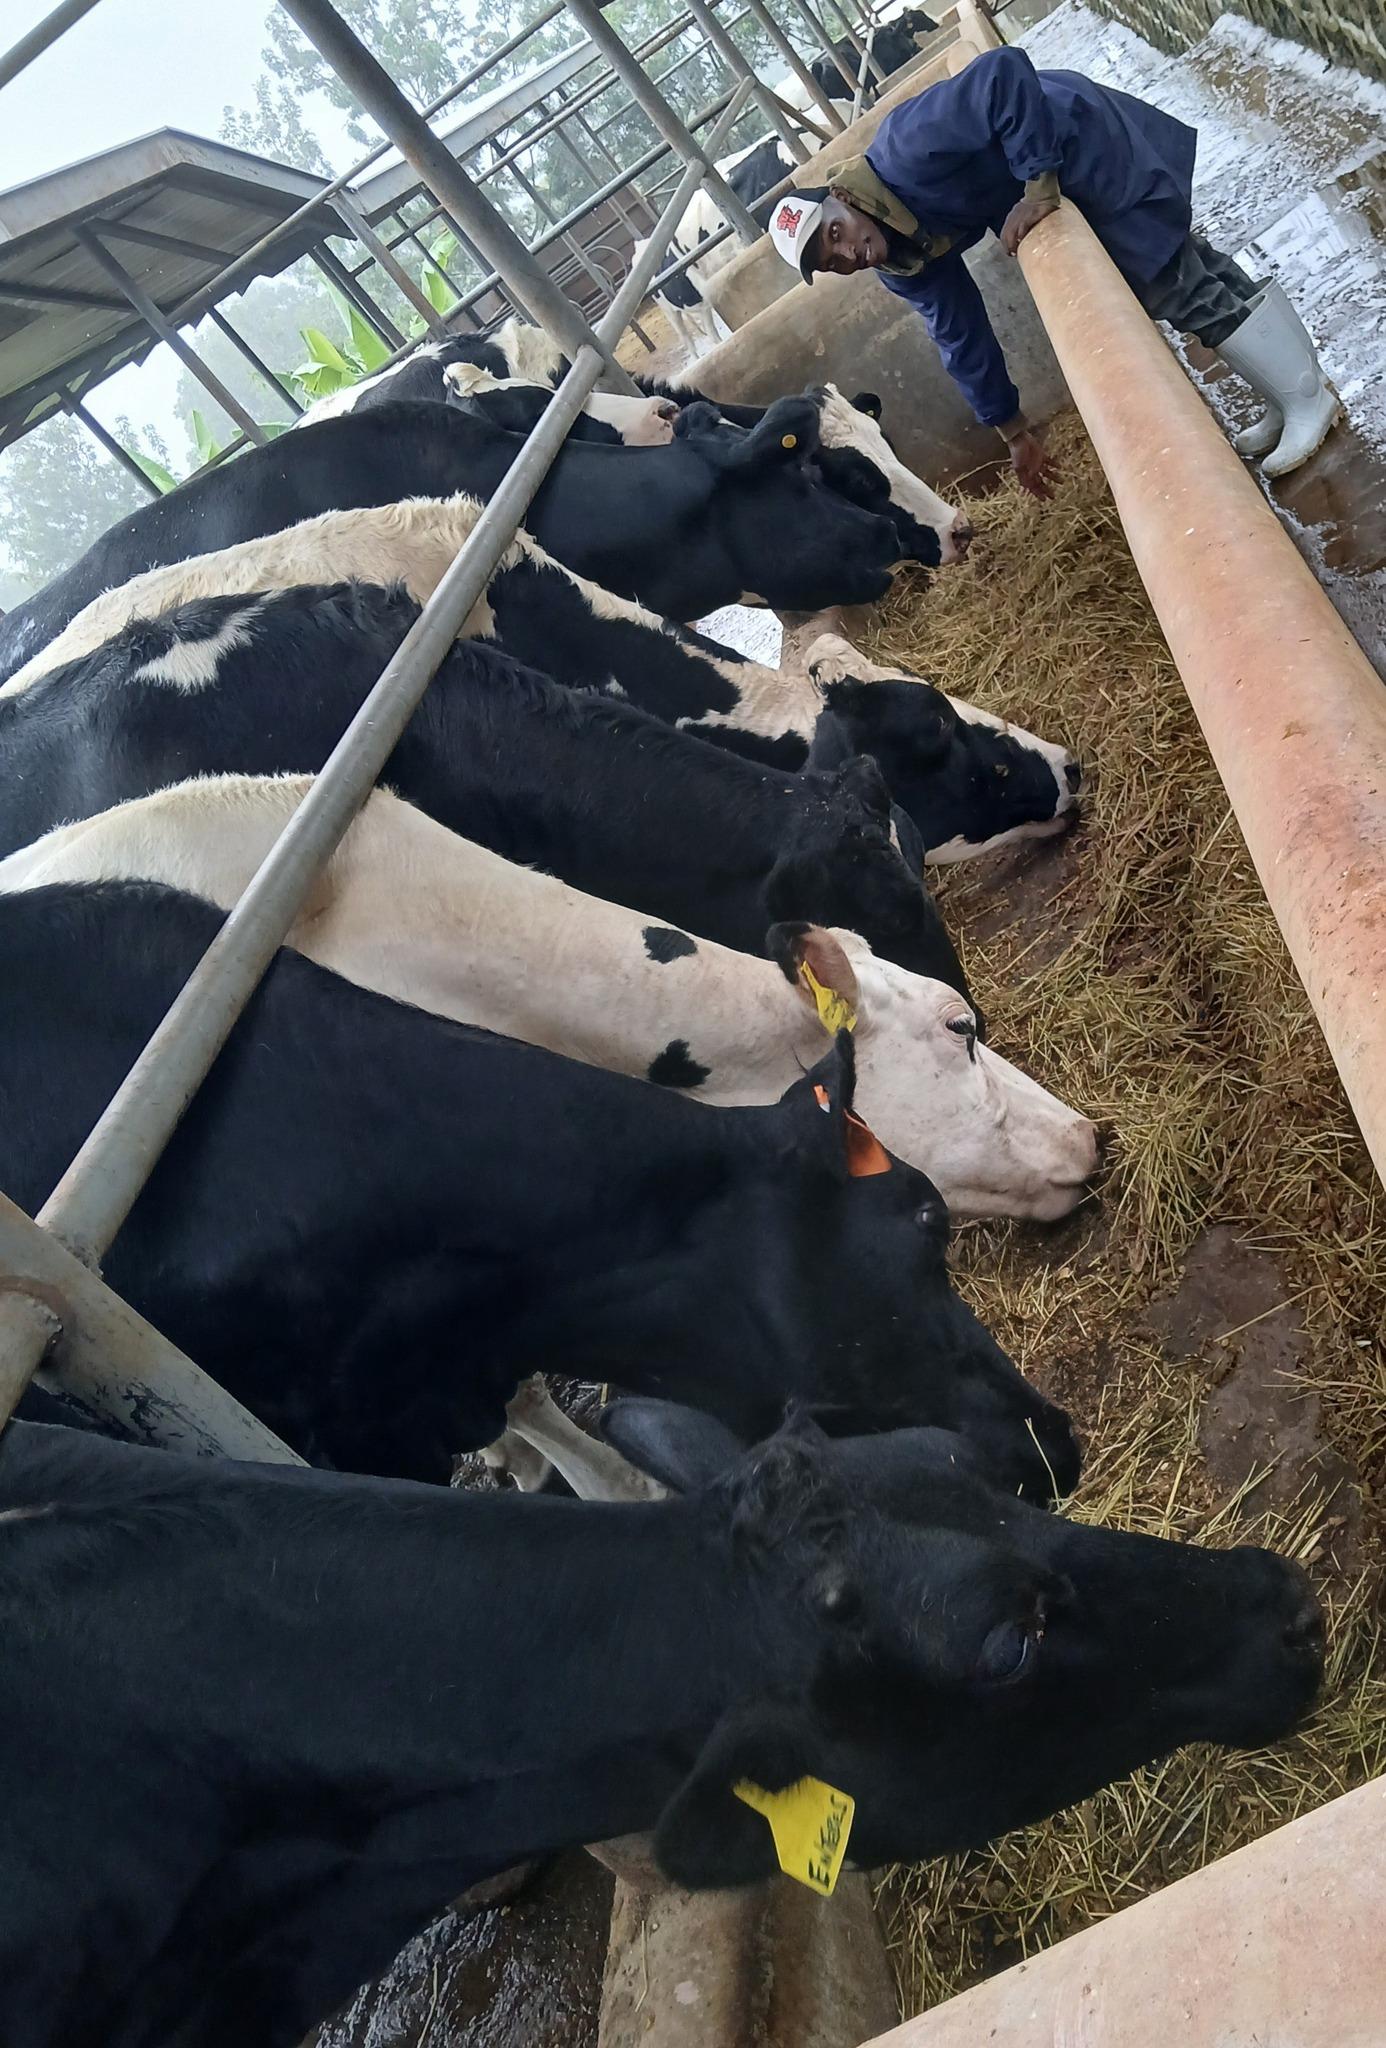
Ng'ombe kadhaa weusi na weupe wakiwa wamejipanga katika zizi, wakila nyasi kavu wanyama hao wanaonekana kuwa na afya njema, mtu mmoja amevaa koti la buluu na buti nyeupe za mpira.